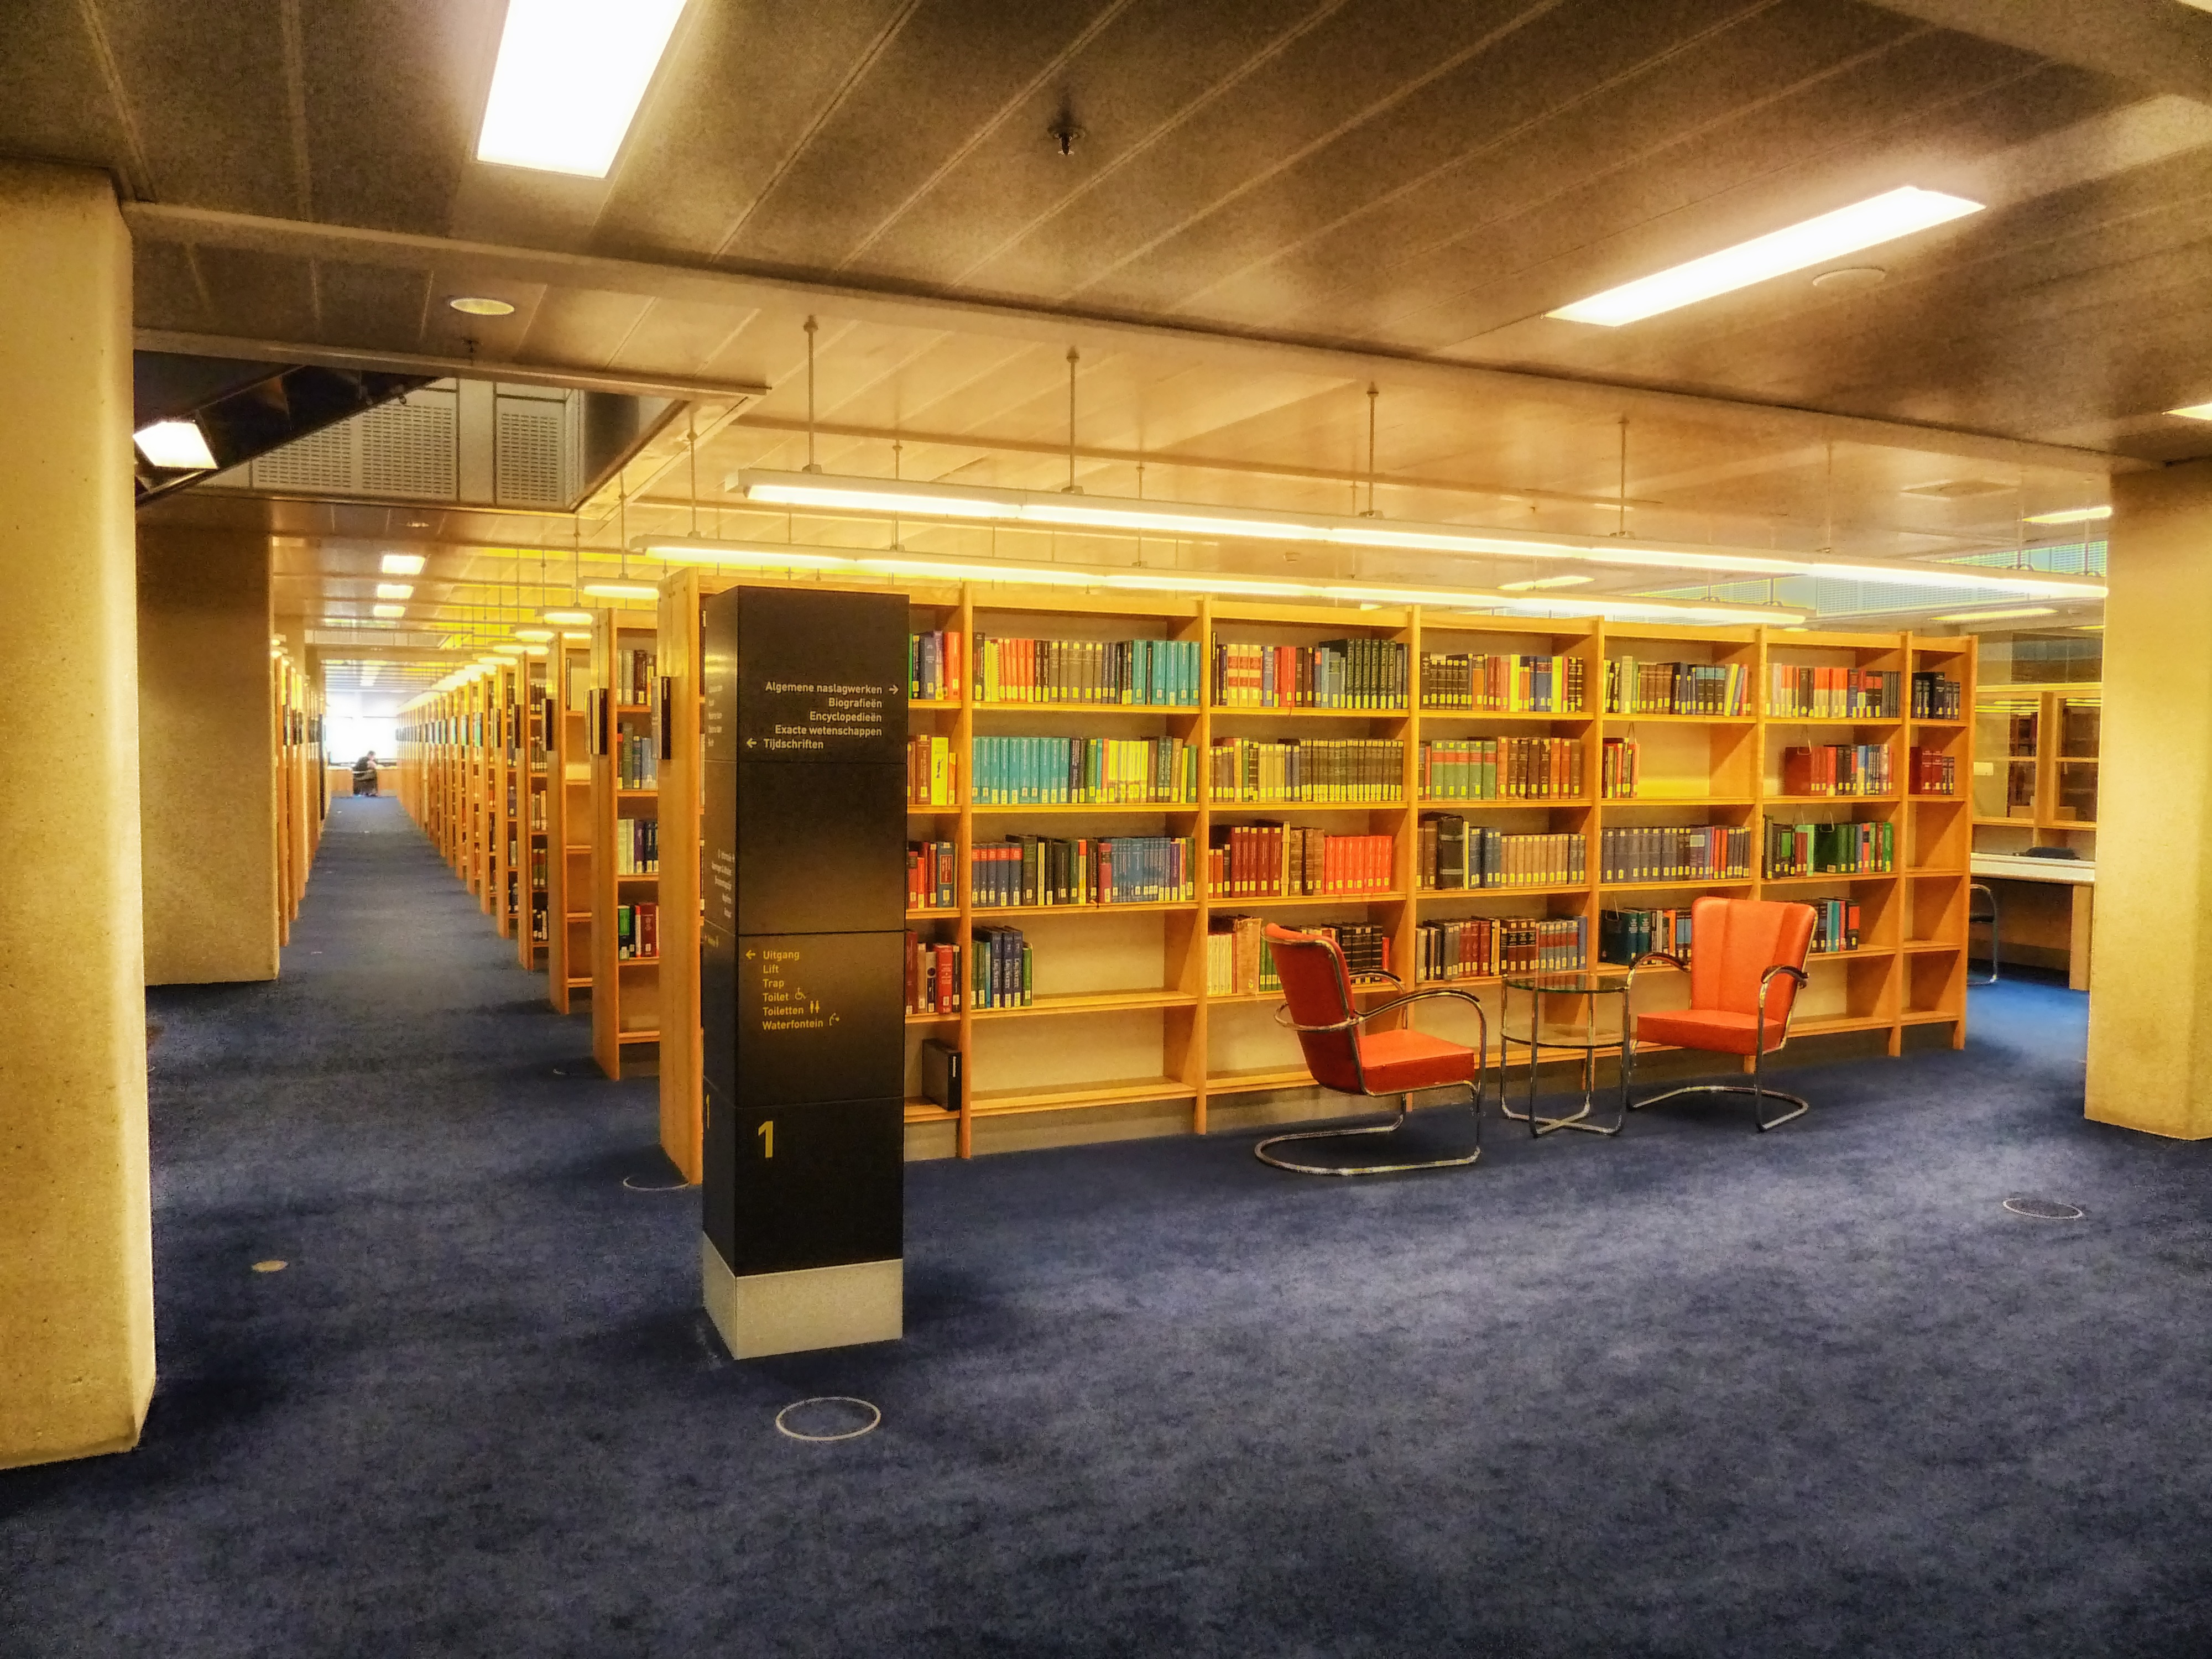
interior, building, reading, education, interior design, warehouse, inside, hdr, lights, netherlands, library, books, shelves, stacks, the hague